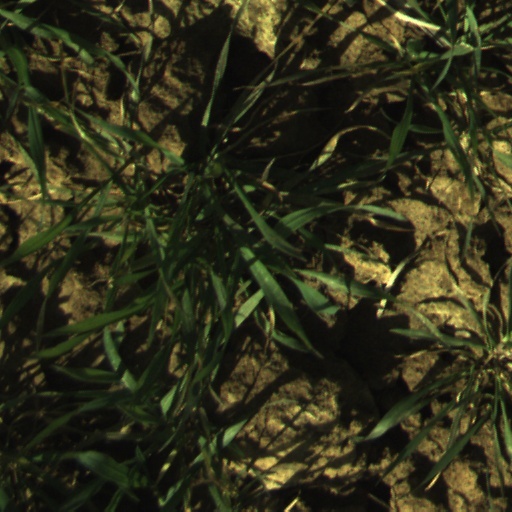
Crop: wheat